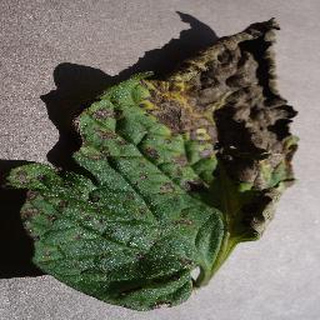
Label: tomato_early_blight